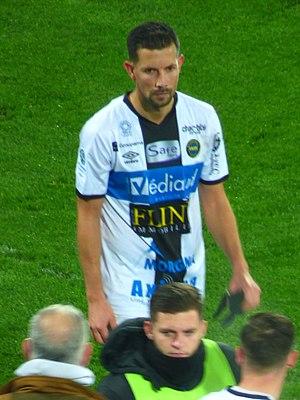
John Popelard lors du match Lens - Chambly, comptant pour la dix-septième journée du championnat de France de football de Ligue 2 2019-2020, le 3 décembre 2019.